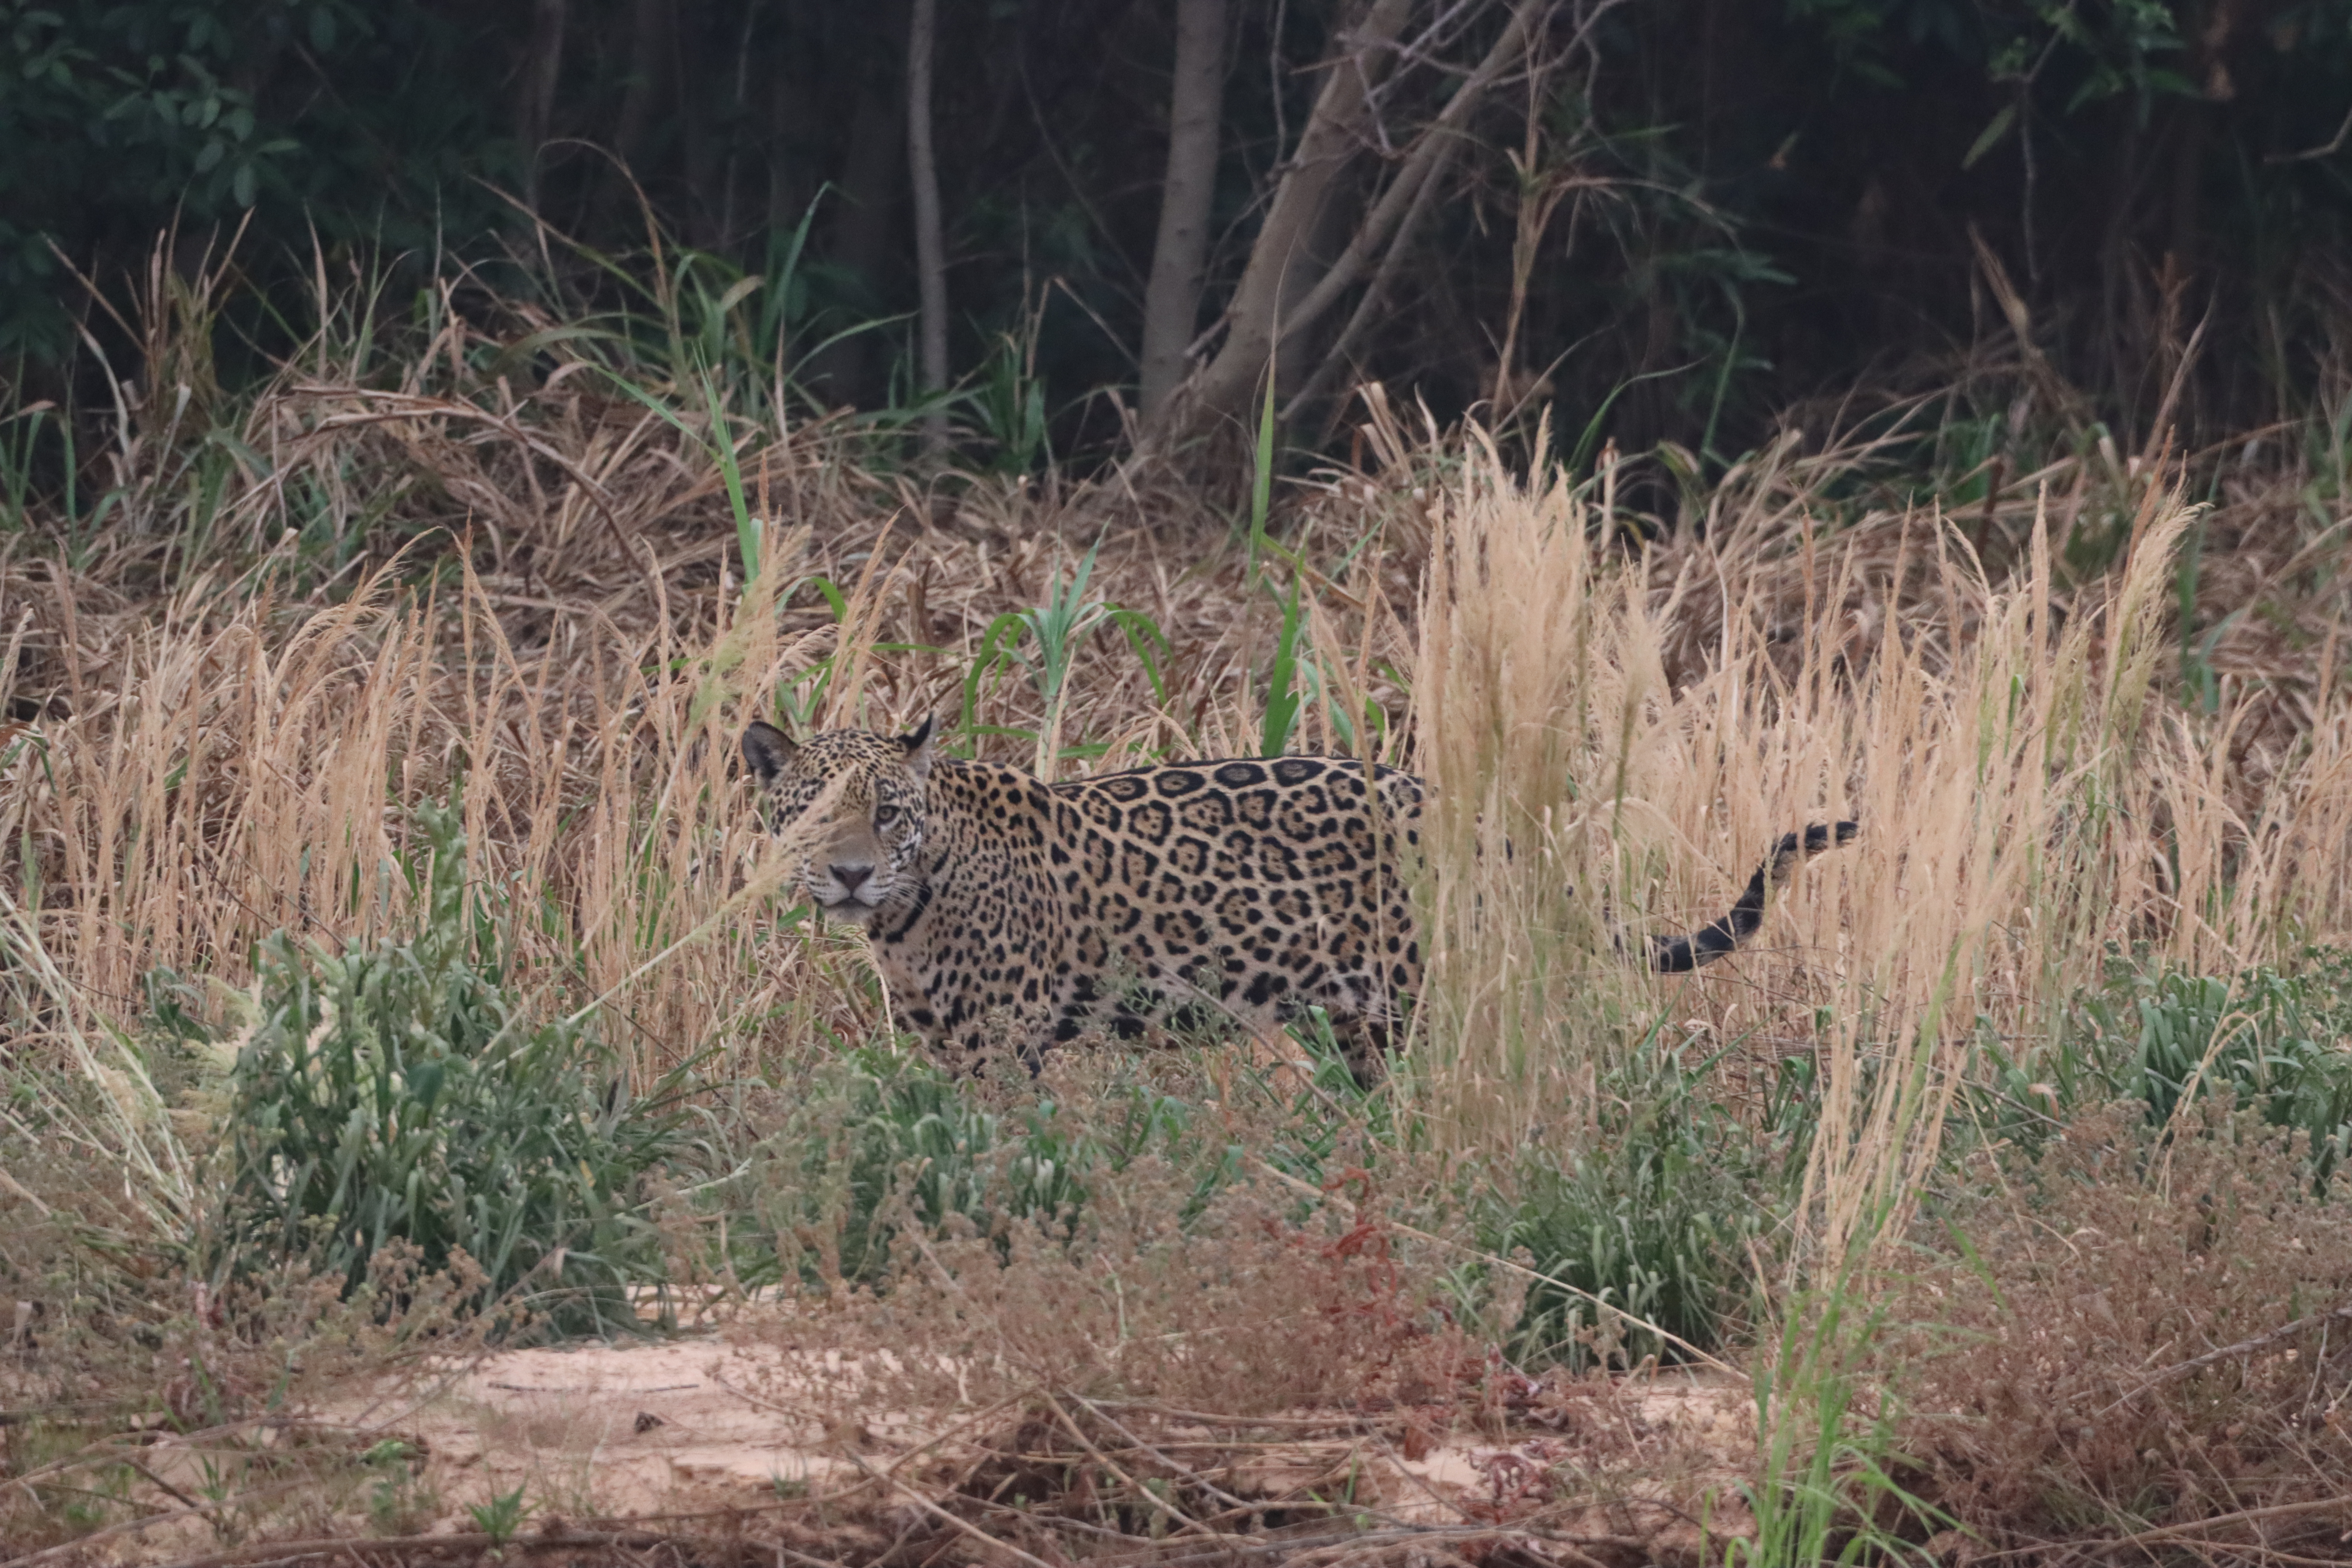
Jaguar: Akaloi